Wat Phra Mahathat

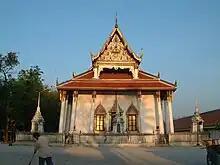
The Sangha-avasa (Wat Phra Baromathat Nakhon)

The principal stupa, Phra Borommathat Chedi, is a bell-shaped stupa built in the early-13th century. The stupa is believed to contain the relics of Gautama Buddha, which marks it as one of the most important sites of Theravada Buddhism. The temple complex is built in a rectangular plan over 5.14 hectares and is enclosed by brick walls. There are four gates for access to the temple. The temple is divided into two zones similar to traditional Buddhist temples: the Buddha-avasa, the sacred area for religious activities and the Sangha-avasa, the residential area for the monks.